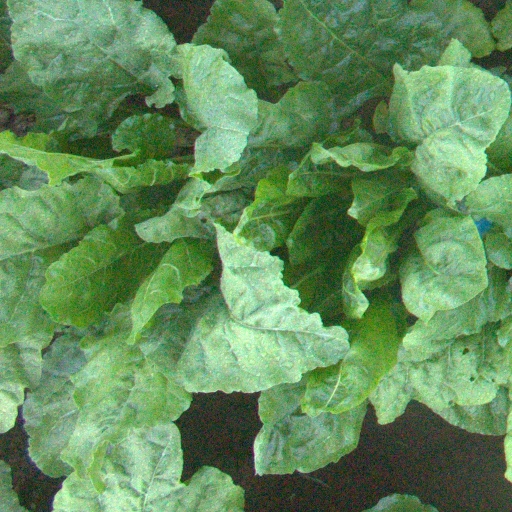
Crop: sugar beet